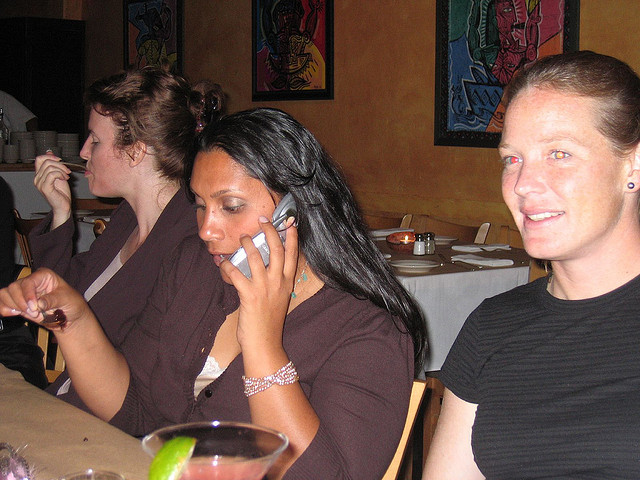
user: Given an image and a question. Answer the question in a short answer. Question: What kind of cocktail is this woman drinking? Short Answer:
assistant: martini